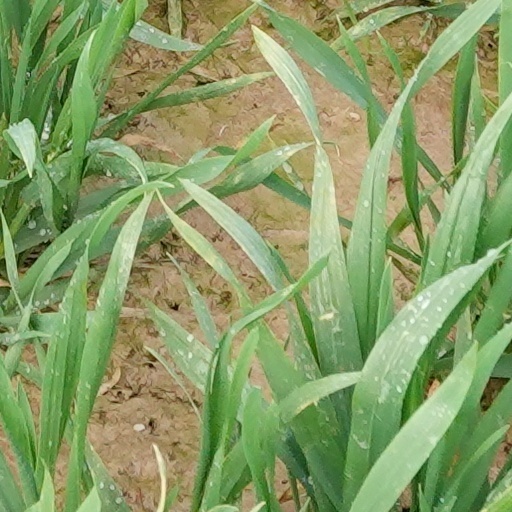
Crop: wheat